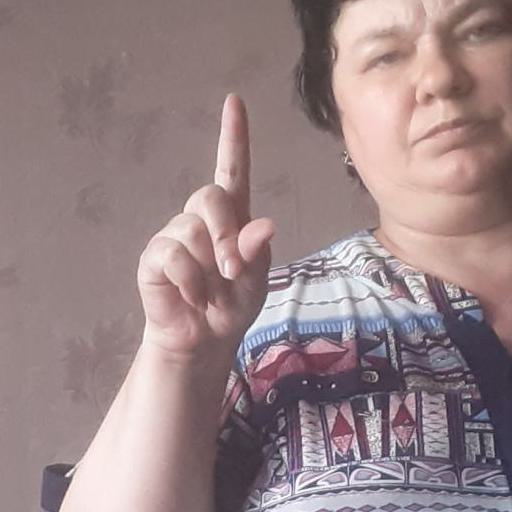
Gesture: one